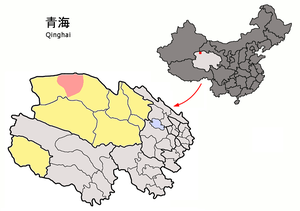
Le comité administratif de Lenghu est une subdivision de la province du Qinghai en Chine. Bien que ce ne soit pas un organe administratif normal de gouvernement local, il fonctionne néanmoins comme tel. Il est placé sous la juridiction de la préfecture autonome mongole et tibétaine de Haixi.